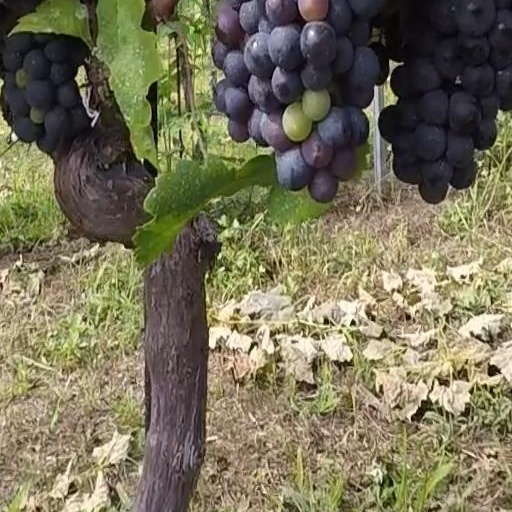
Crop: grape